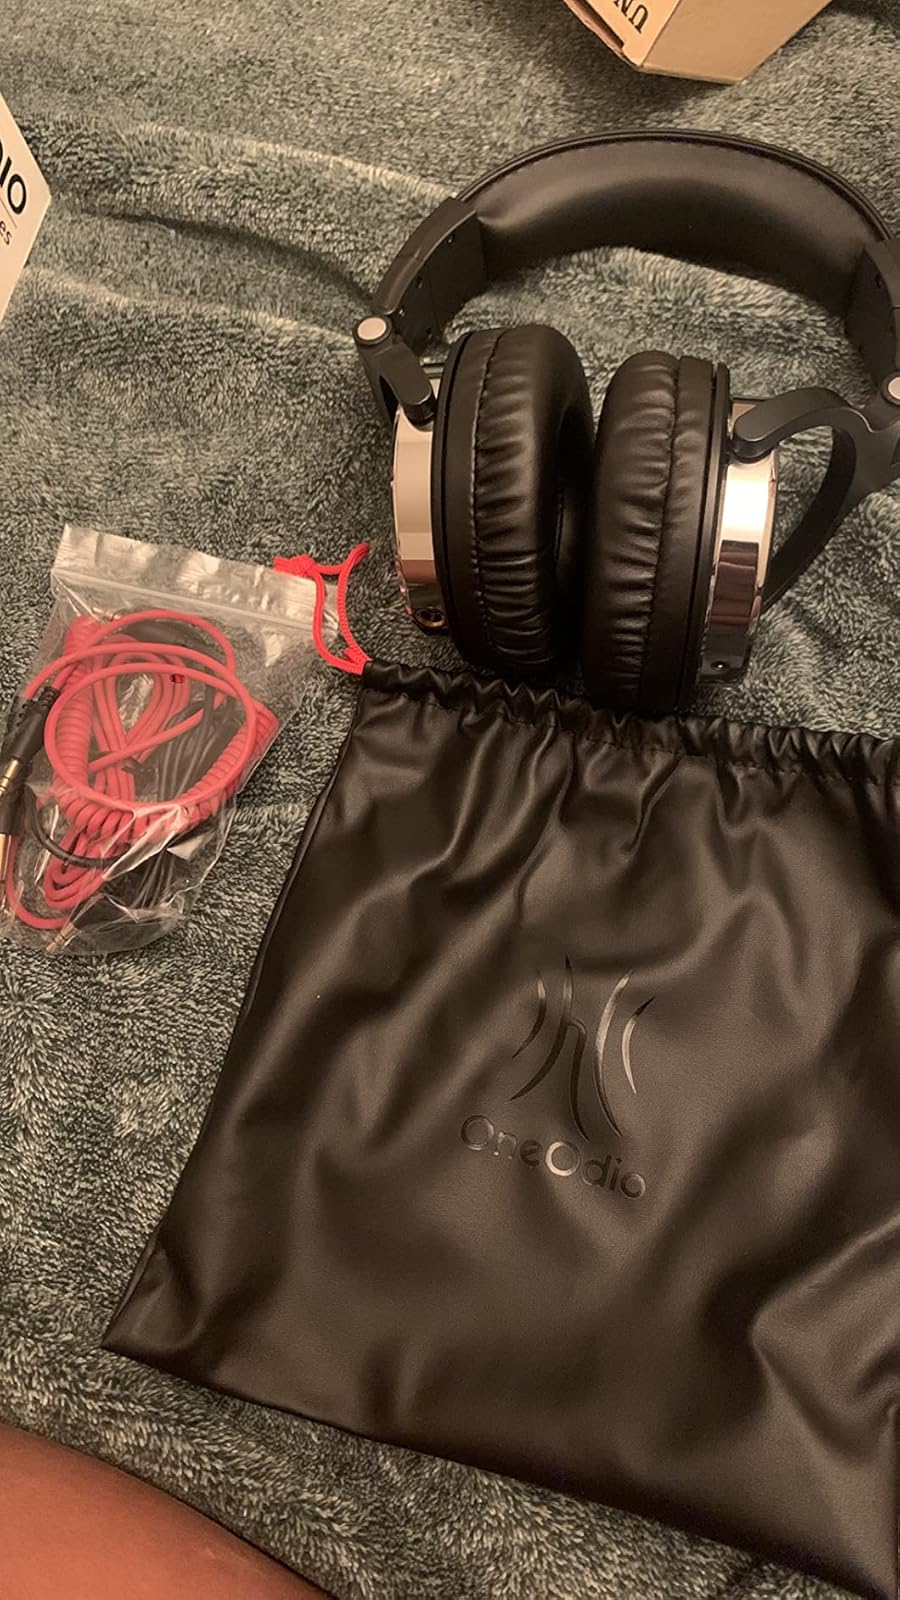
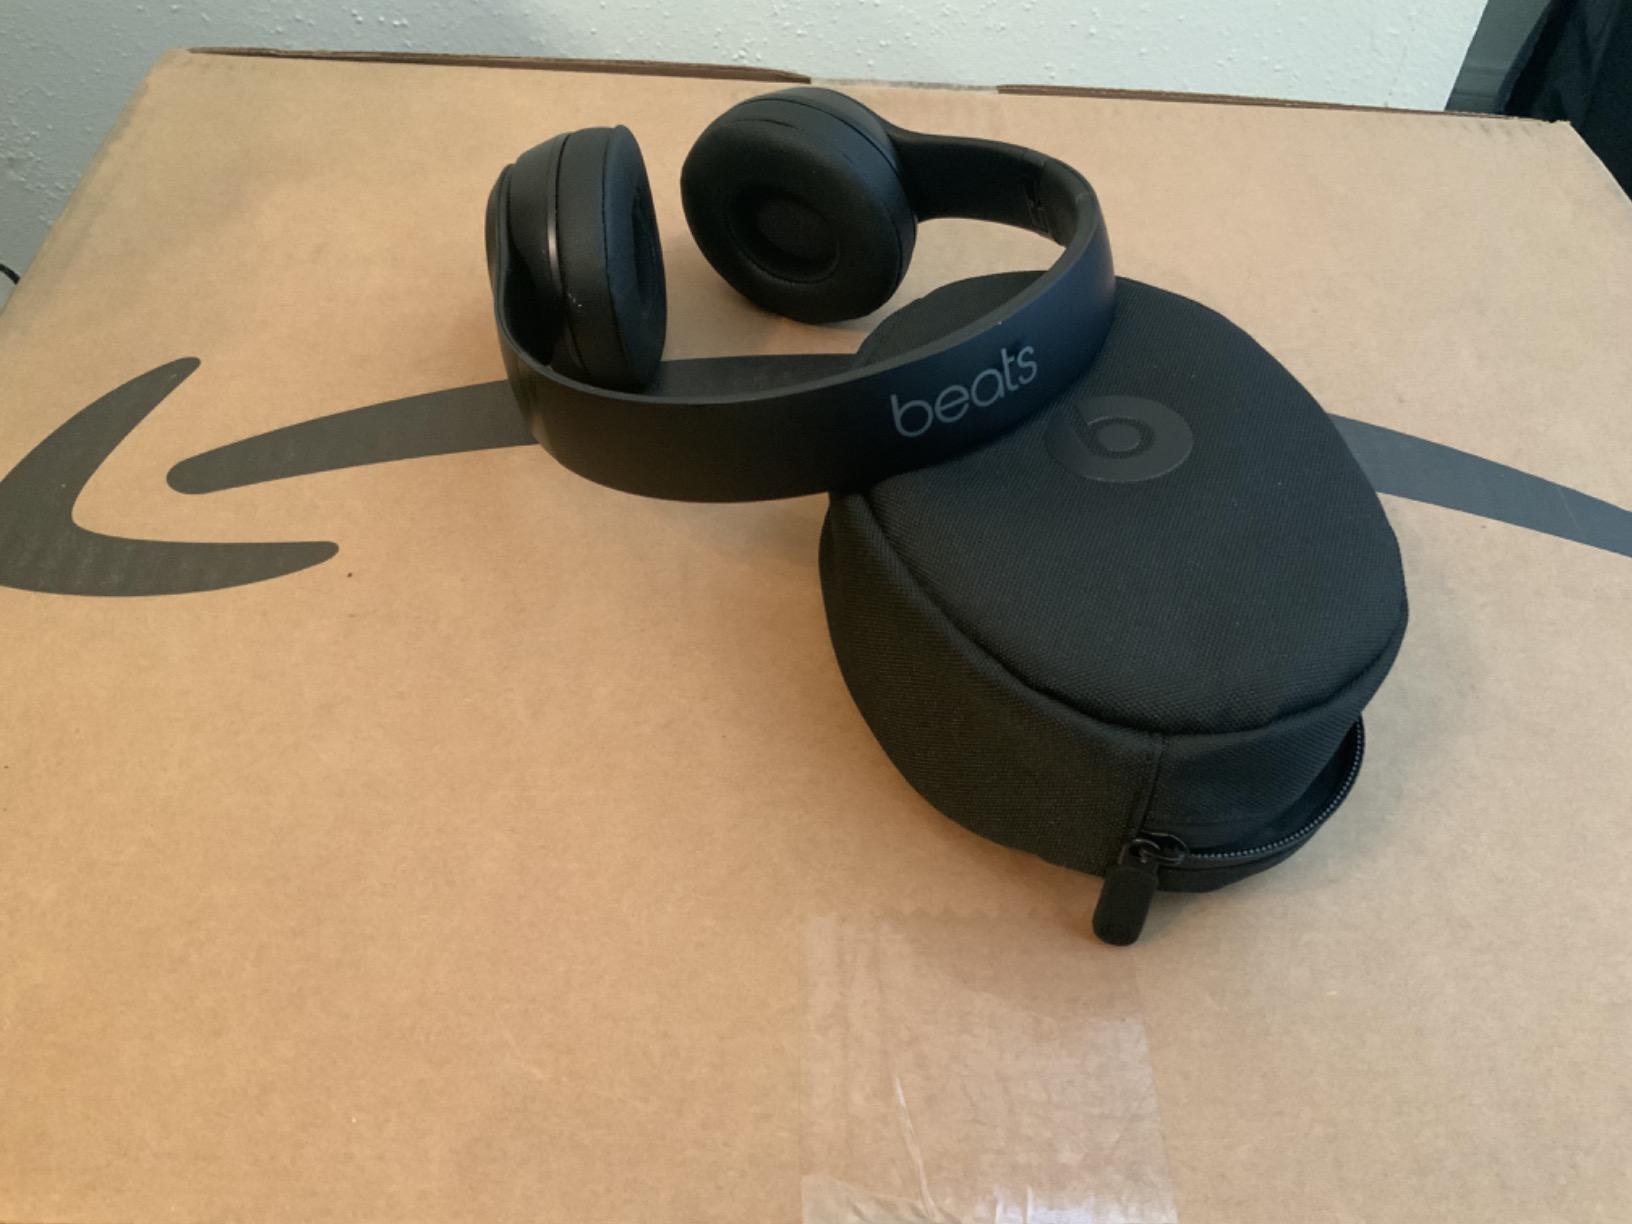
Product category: headphones
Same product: no